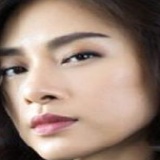
diễn viên Ngô Thanh Vân